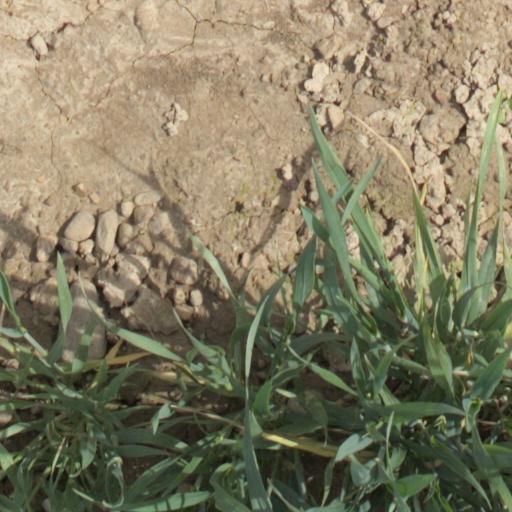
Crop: wheat